Mitakedō Station

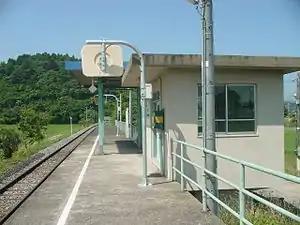
Mitakedō Station in June 2007

is a railway station located in the city of Tome, Miyagi Prefecture, Japan operated by the East Japan Railway Company (JR East).